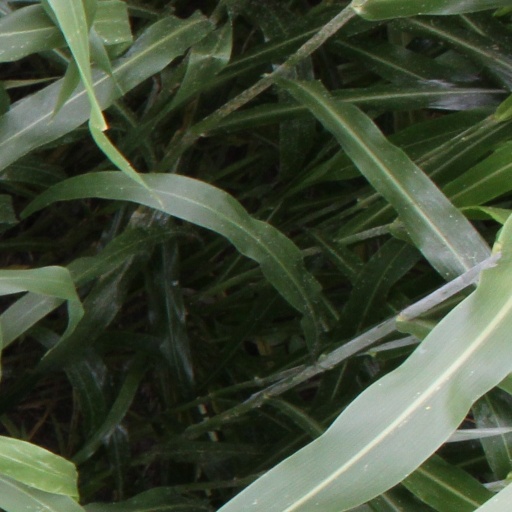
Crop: sorghum